BTS Skytrain

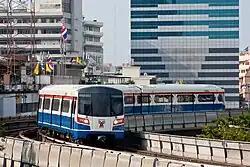
Changchun Railway Vehicles train (EMU-B1, EMU-B2)

On 18 October 2005, with no approval from the central government forthcoming, Bangkok Metropolitan Administration (BMA) decided to fund and complete the Silom Line route extension to Krung Thon Buri Station (S7) and Wongwian Yai Station (S8). Construction began on 13 December 2005 with completion originally expected within two years. However, problems with the tendering and installation of a new Bombardier open signalling system repeatedly pushed back the schedule. The extension finally opening on 15 May 2009. However, the single platform Saphan Taksin station which has only one track, has caused repeated delays during rush hour. In 2012, the BMA announced plans to demolish Saphan Taksin station in the future. There are now plans to construct new platforms and remove the bottleneck and keep the station which provides an important link between river boats. The plan includes redesigning the road bridges either side of the viaduct to fit the new station.